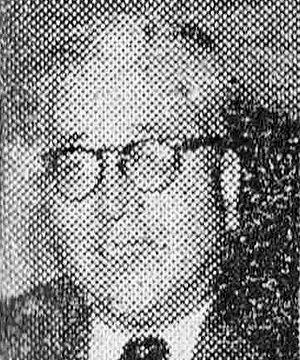
Shirō Kido, né le 11 août 1894 et mort le 18 avril 1977, est un homme d'affaires et un producteur japonais. Directeur des studios Shōchiku de Kamata à partir de 1924 puis de ceux d'Ōfuna, il devient ensuite président de la Shōchiku de 1954 jusqu'à sa mort en 1977. Son vrai nom est Shirō Kitamura.